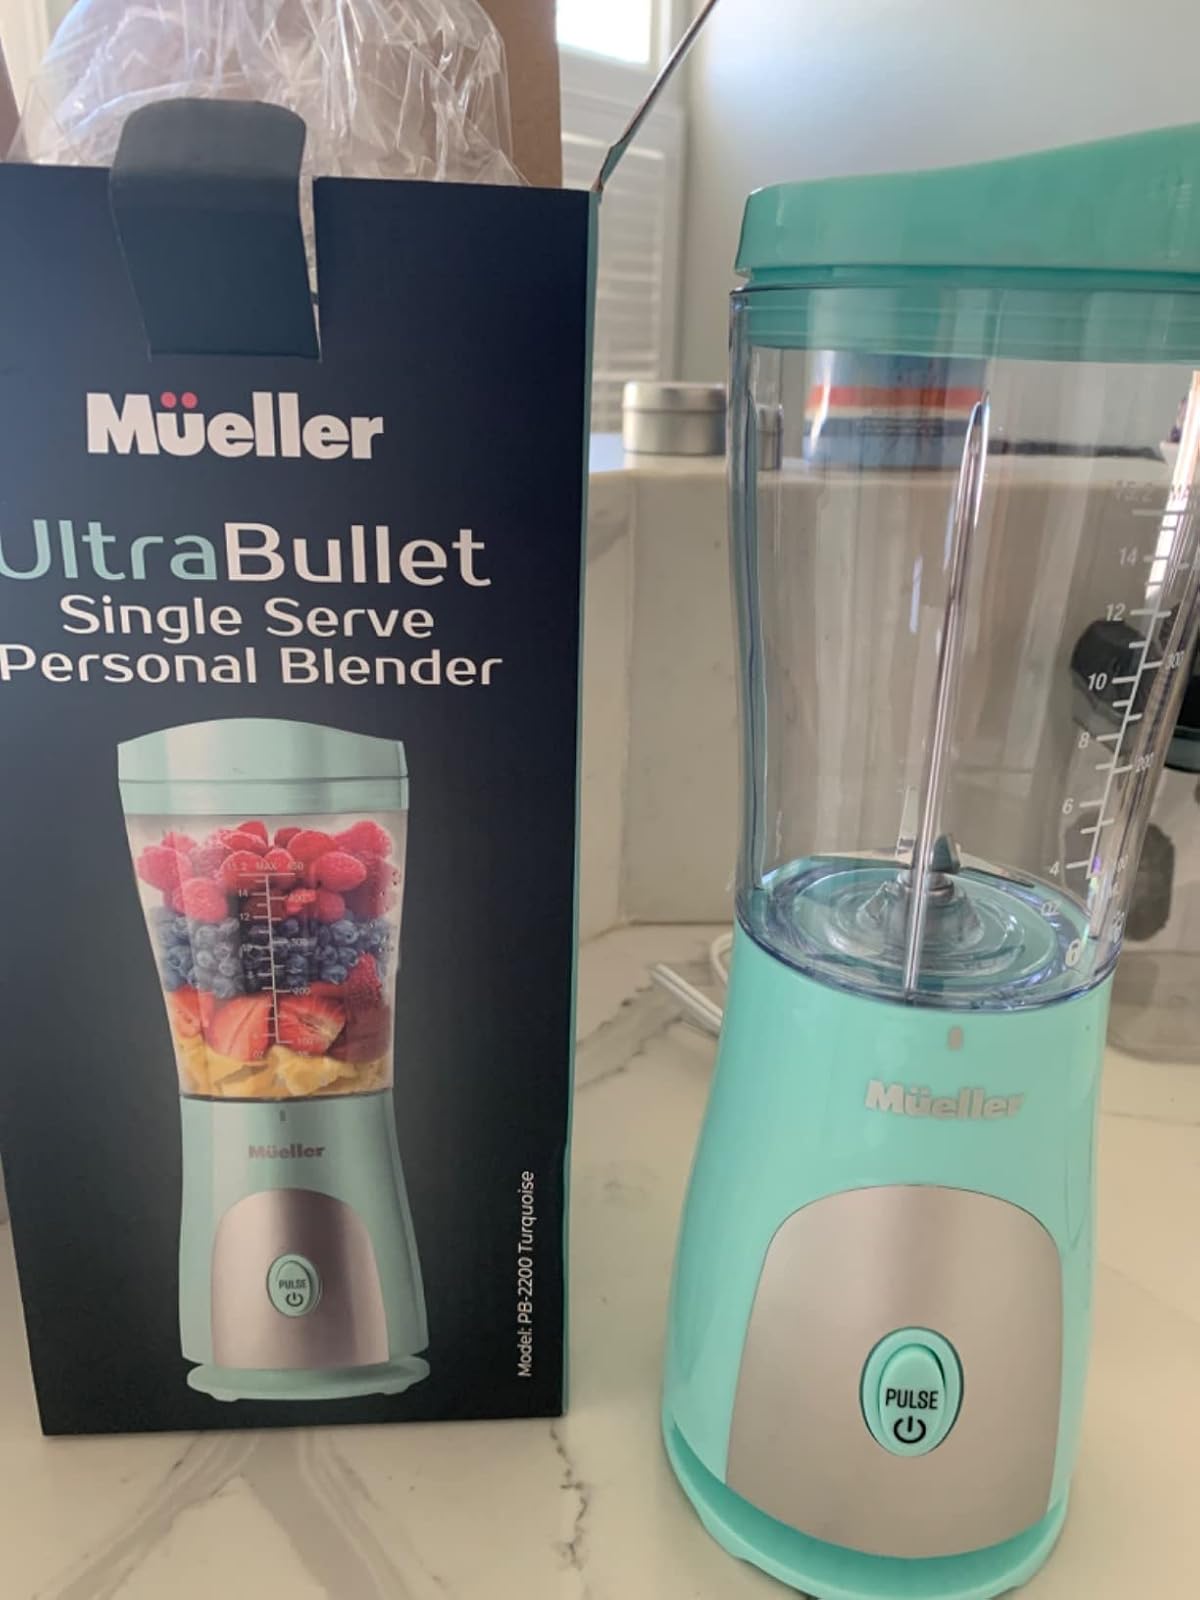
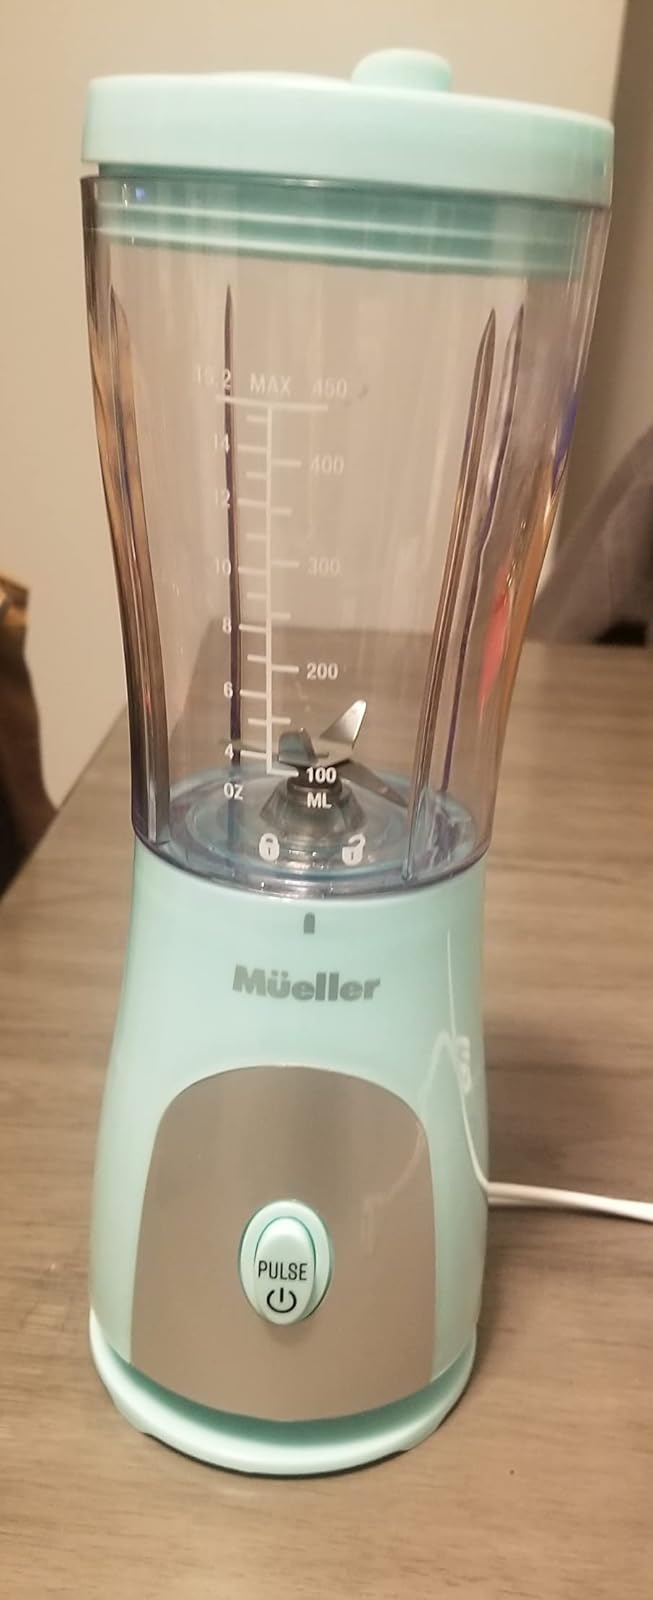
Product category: items_blender
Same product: yes